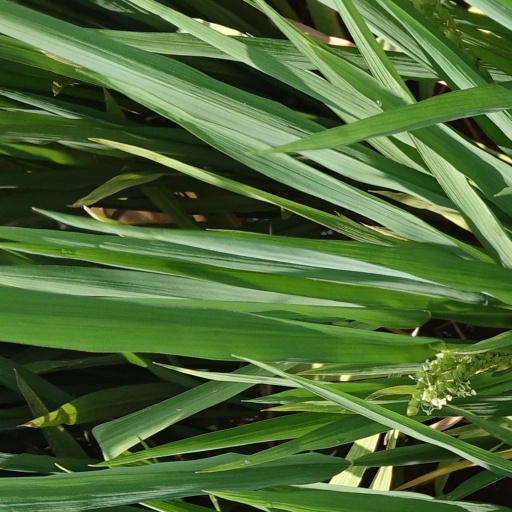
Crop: rice